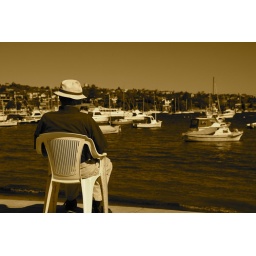
Man sitting by the water